Cymbalophora pudica

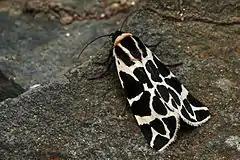

The wingspan of "Cymbalophora pudica" is typically 35–42 mm in males and 37–42 mm in females. The background color of the wings and the shape of their markings are rather variable. The external surface of the forewings usually may be milky white or pinkish, with a pattern of black triangular patches. Hindwings vary from white to pinkish with marginal spots. The blackish-haired thorax is characterized by two yellowish longitudinal stripes and by a broad, yellowish cervical spine. The antennae of the males are ciliated (hairy), while those of the females are filiform (thread like). The abdomen is reddish with black spots.